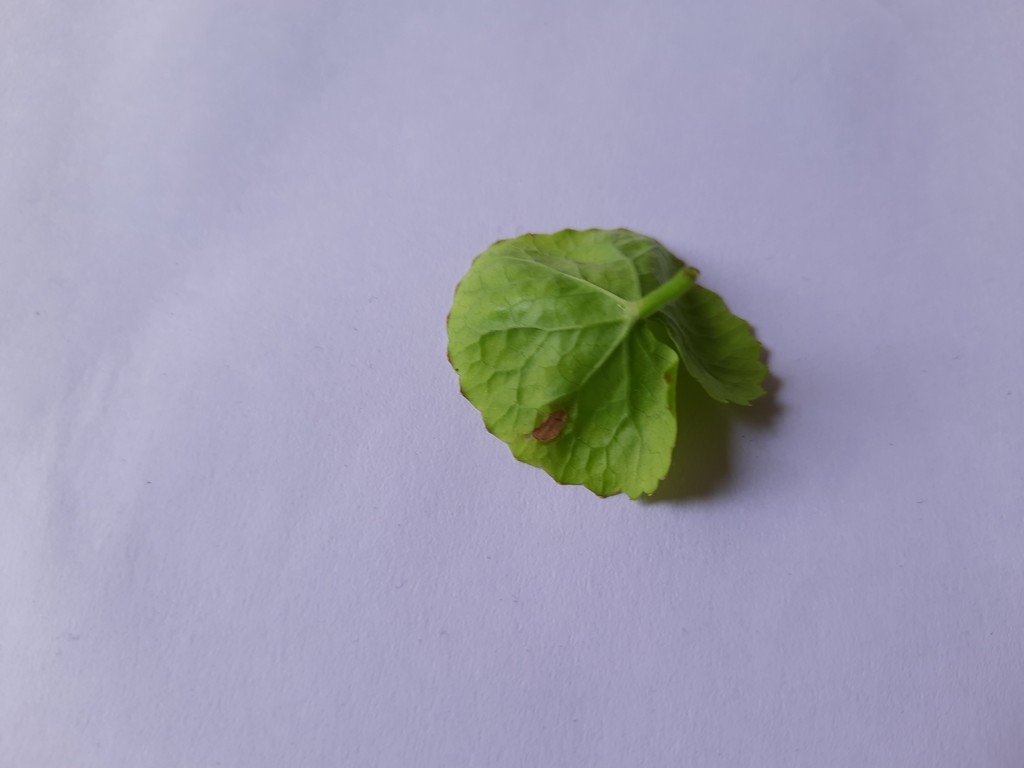
Label: Unhealthy